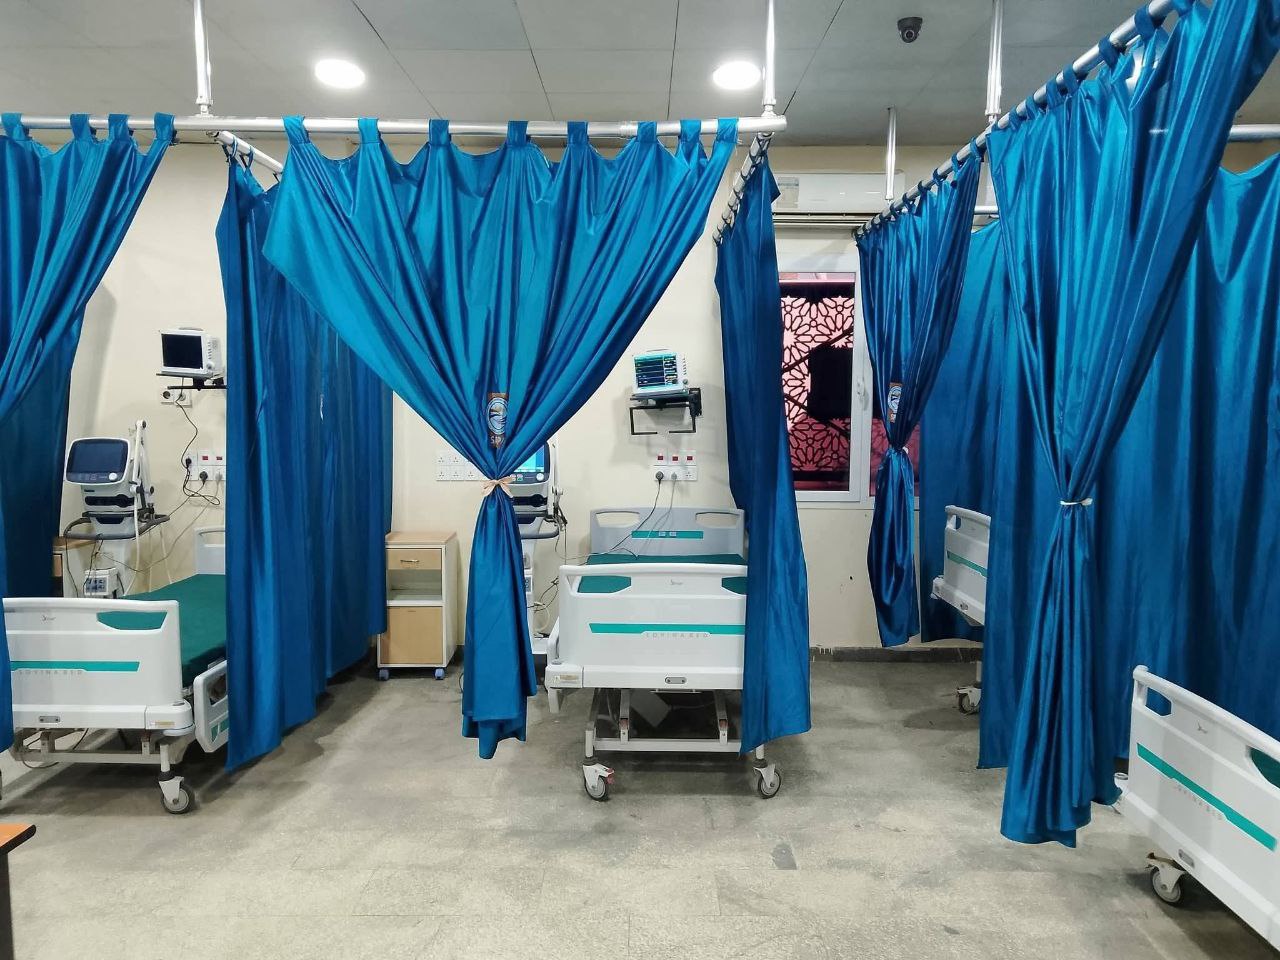
الوصف بالفصحى: قسم الطوارئ في مستشفى بحري مجهز بأسرة ومعدات طبية، وفواصل ستائر بين كل سرير
الوصف بالعامية السودانية: طوارئ بحري مجهزة بسراير و معدات طبية و ستاير بتفصل بين كل سرير
التصنيف: Public Spaces & Infrastructure